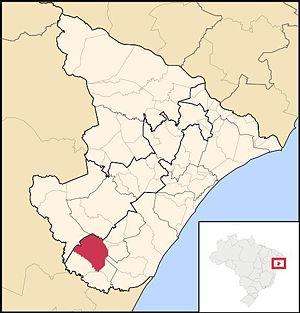
Itabaianinha est une ville brésilienne du sud de l'État du Sergipe.